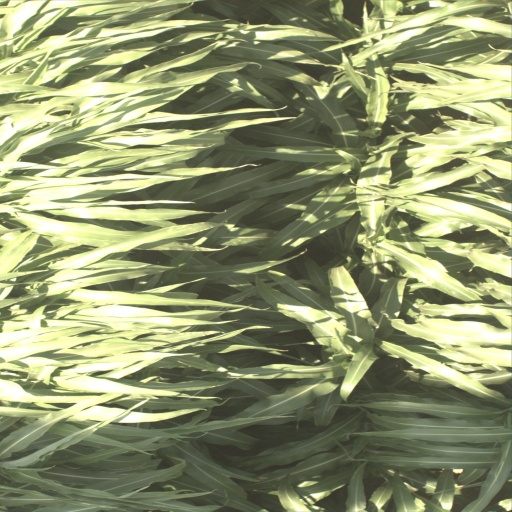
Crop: sorghum